Aubervilliers

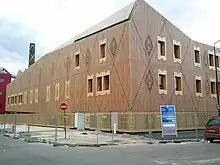
The Inter-communal School under construction in 2011

The results of the 2017 Census conducted by INSEE shows that the upward trend in the population continues dramatically since in the last ten years the population has grown by 17.2% from 73,699 to 86,375 inhabitants. The number of dwellings have increased by 4,662 from 2007 to 2017 or 15.6%, and the number of vacant units has increased from 1,713 in 2007 to 1,997 in 2017.